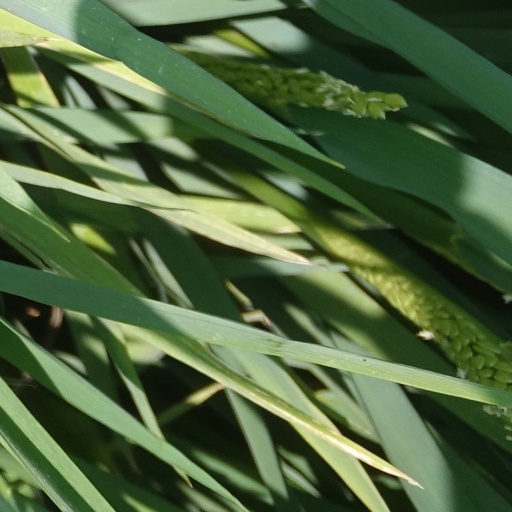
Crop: rice